Priests for Life

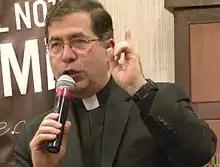
Frank Pavone

On September 6, 2011, Bishop Patrick Zurek of the Diocese of Amarillo, Texas, limited Frank Pavone to duties within the Diocese of Amarillo because of a protracted disagreement over financial transparency for Pavone's nonprofit Priests for Life and its affiliates – Rachel's Vineyard, which counsels people affected by abortion, and Gospel of Life Ministries, a lay association for Priests for Life. Pavone remained a priest in good standing until 2022, and the bishop did not allege fiscal impropriety, Gospel of Life Ministries lost its tax-exempt status for failure to file required documentation, according to Internal Revenue Service (IRS) records.